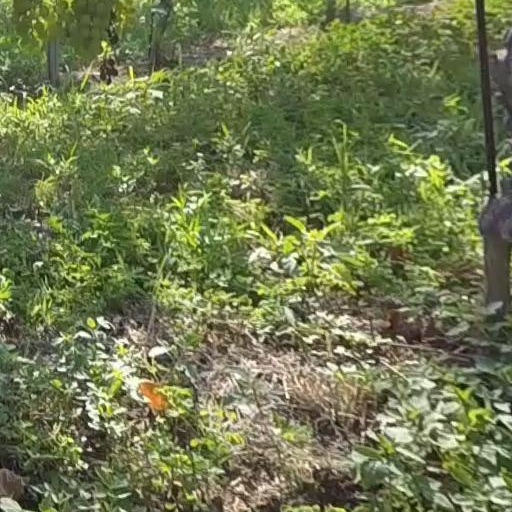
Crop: grape